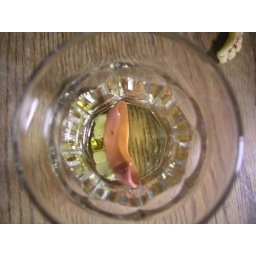
kw likes to soak his teef in a rocks glass of whiskey.